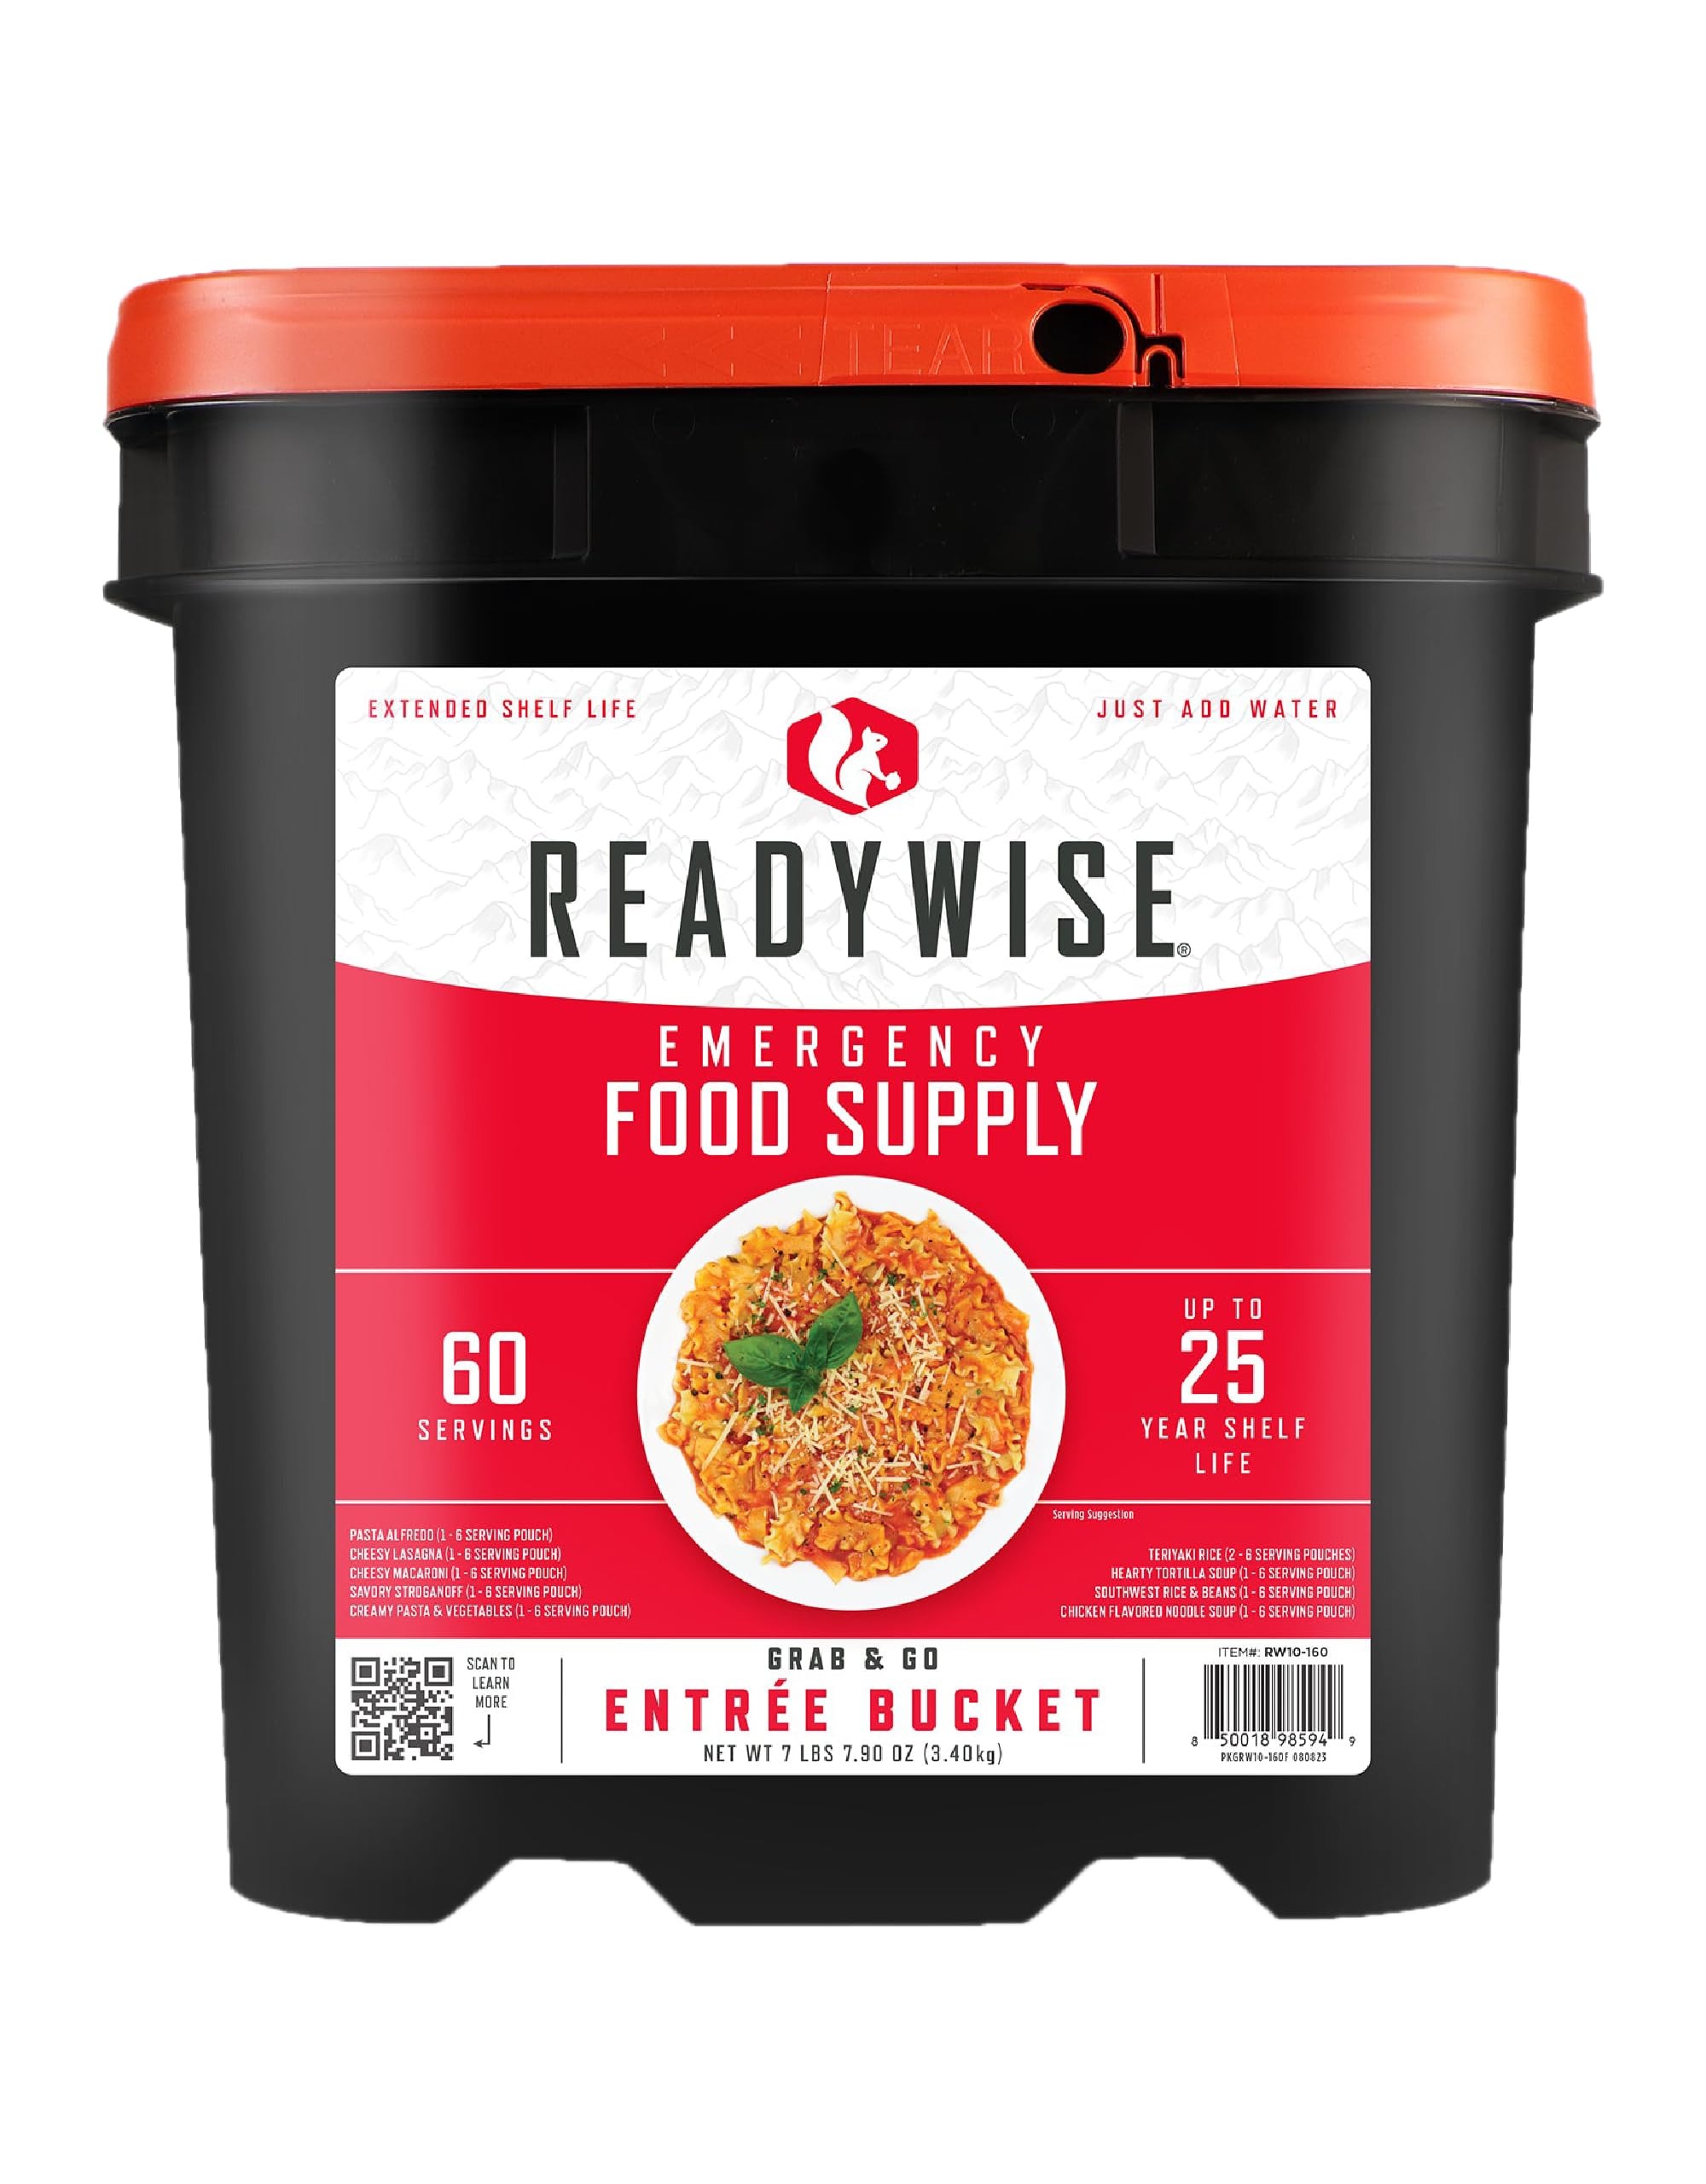
Item Name: READYWISE - Entrée Bucket, 60 Servings, Mega Variety, Emergency Supply, Freeze Dried Food, MRE, Survival Food, Emergency Food for Backpacking, Camping, & Hiking, Prepper Supplies, 25 Year Shelf Life
Value: 1.0
Unit: Count

Price: 149.99